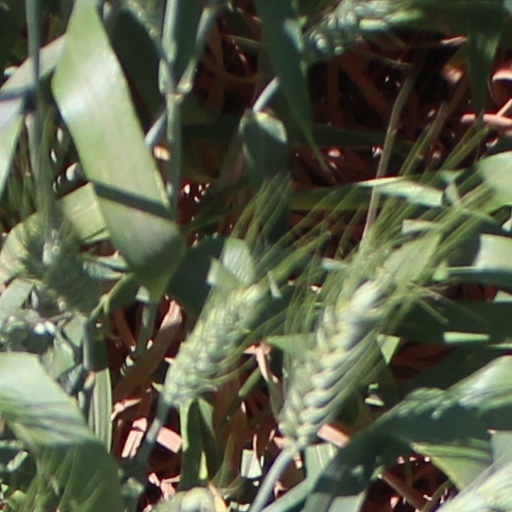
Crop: wheat